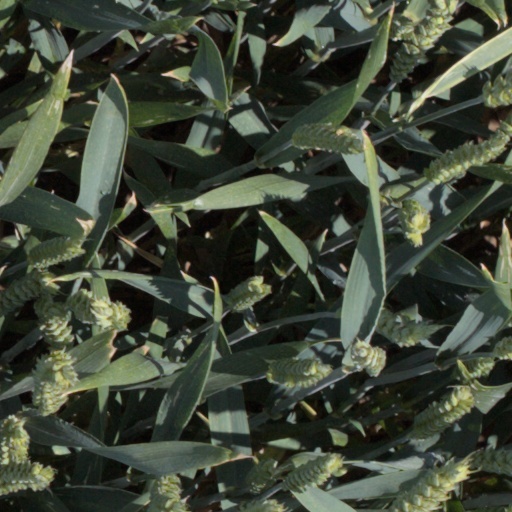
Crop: wheat